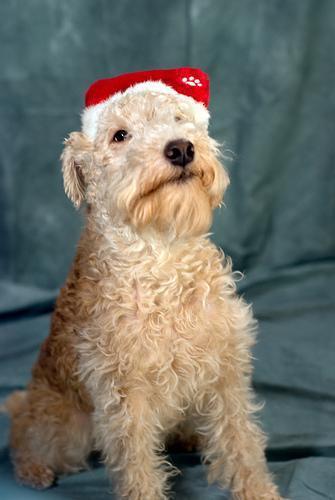
Lakeland_terrier